Cathode-ray tube

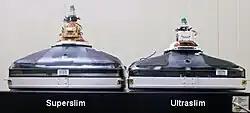
A comparison between 21-inch Superslim and Ultraslim CRT

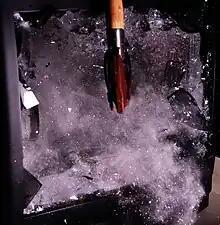
A CRT during an implosion

In oscilloscope CRTs, electrostatic deflection is used, rather than the magnetic deflection commonly used with TV and other large CRTs. The beam is deflected horizontally by applying an electric field between a pair of plates to its left and right, and vertically by applying an electric field to plates above and below. TVs use magnetic rather than electrostatic deflection because the deflection plates obstruct the beam when the deflection angle is as large as is required for tubes that are relatively short for their size. Some Oscilloscope CRTs incorporate post deflection anodes (PDAs) that are spiral-shaped to ensure even anode potential across the CRT and operate at up to 15 kV. In PDA CRTs the electron beam is deflected before it is accelerated, improving sensitivity and legibility, specially when analyzing voltage pulses with short duty cycles.